Ottoman–Venetian War (1537–1540)

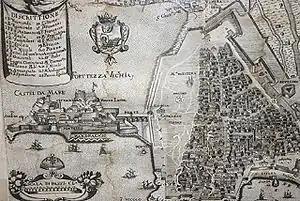
The French and Ottoman fleets joined at the Siege of Corfu in early September 1537.

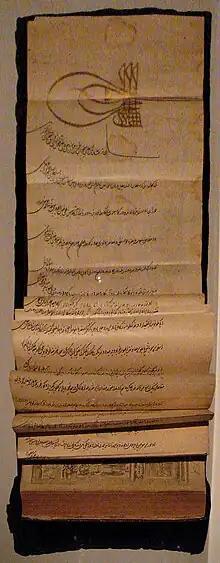
Capitulation reopening trade between Venice and the Ottoman Empire signed 2 October 1540, following the Ottoman–Venetian War.

The Third Ottoman Venetian War (1537–1540) was one of the Ottoman–Venetian wars which took place during the 16th century. The war arose out of the Franco-Ottoman alliance between Francis I of France and Süleyman I of the Ottoman Empire against the Holy Roman Emperor Charles V. The initial plan between the two had been to jointly invade Italy, Francis through Lombardy in the North and Süleyman through Apulia to the South. However, the proposed invasion failed to take place.